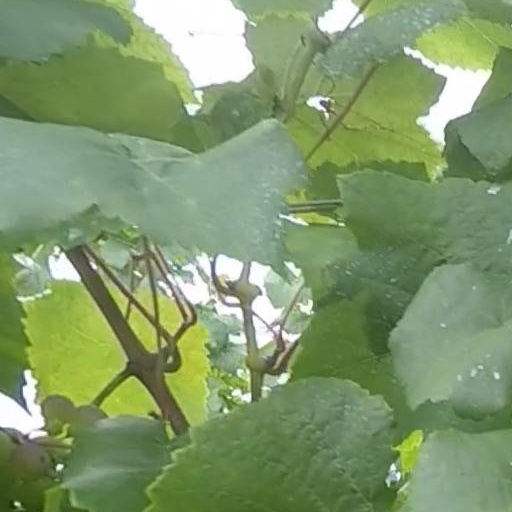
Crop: grape